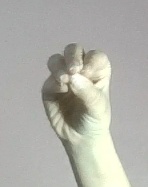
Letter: ha